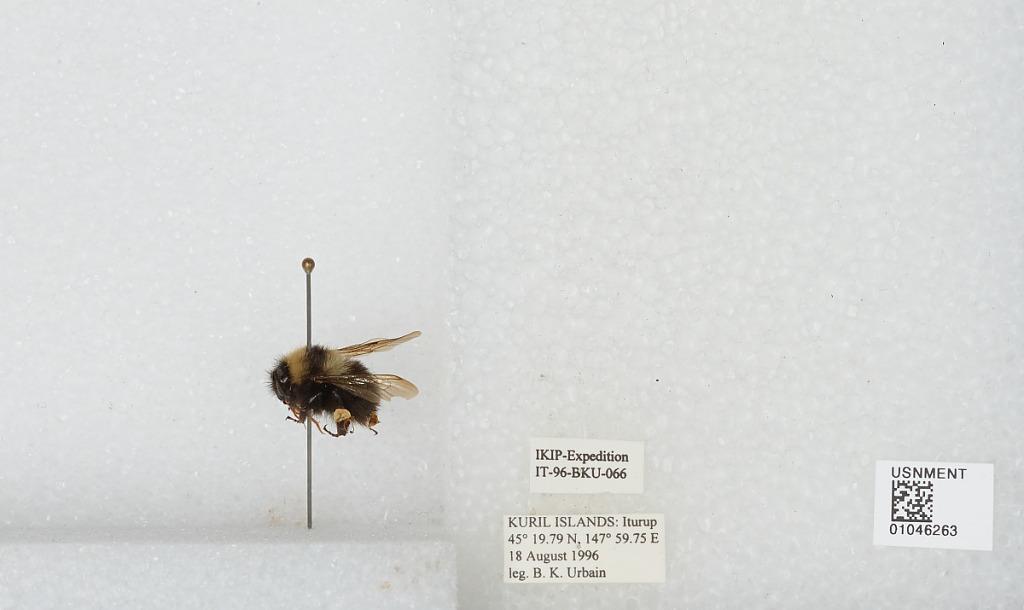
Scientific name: Bombus sp.
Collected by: B. Urbain
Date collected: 1996-8-18
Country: Russia
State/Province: Sakhalin
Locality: Iturup, Kuril Islands
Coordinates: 45.3297, 147.996